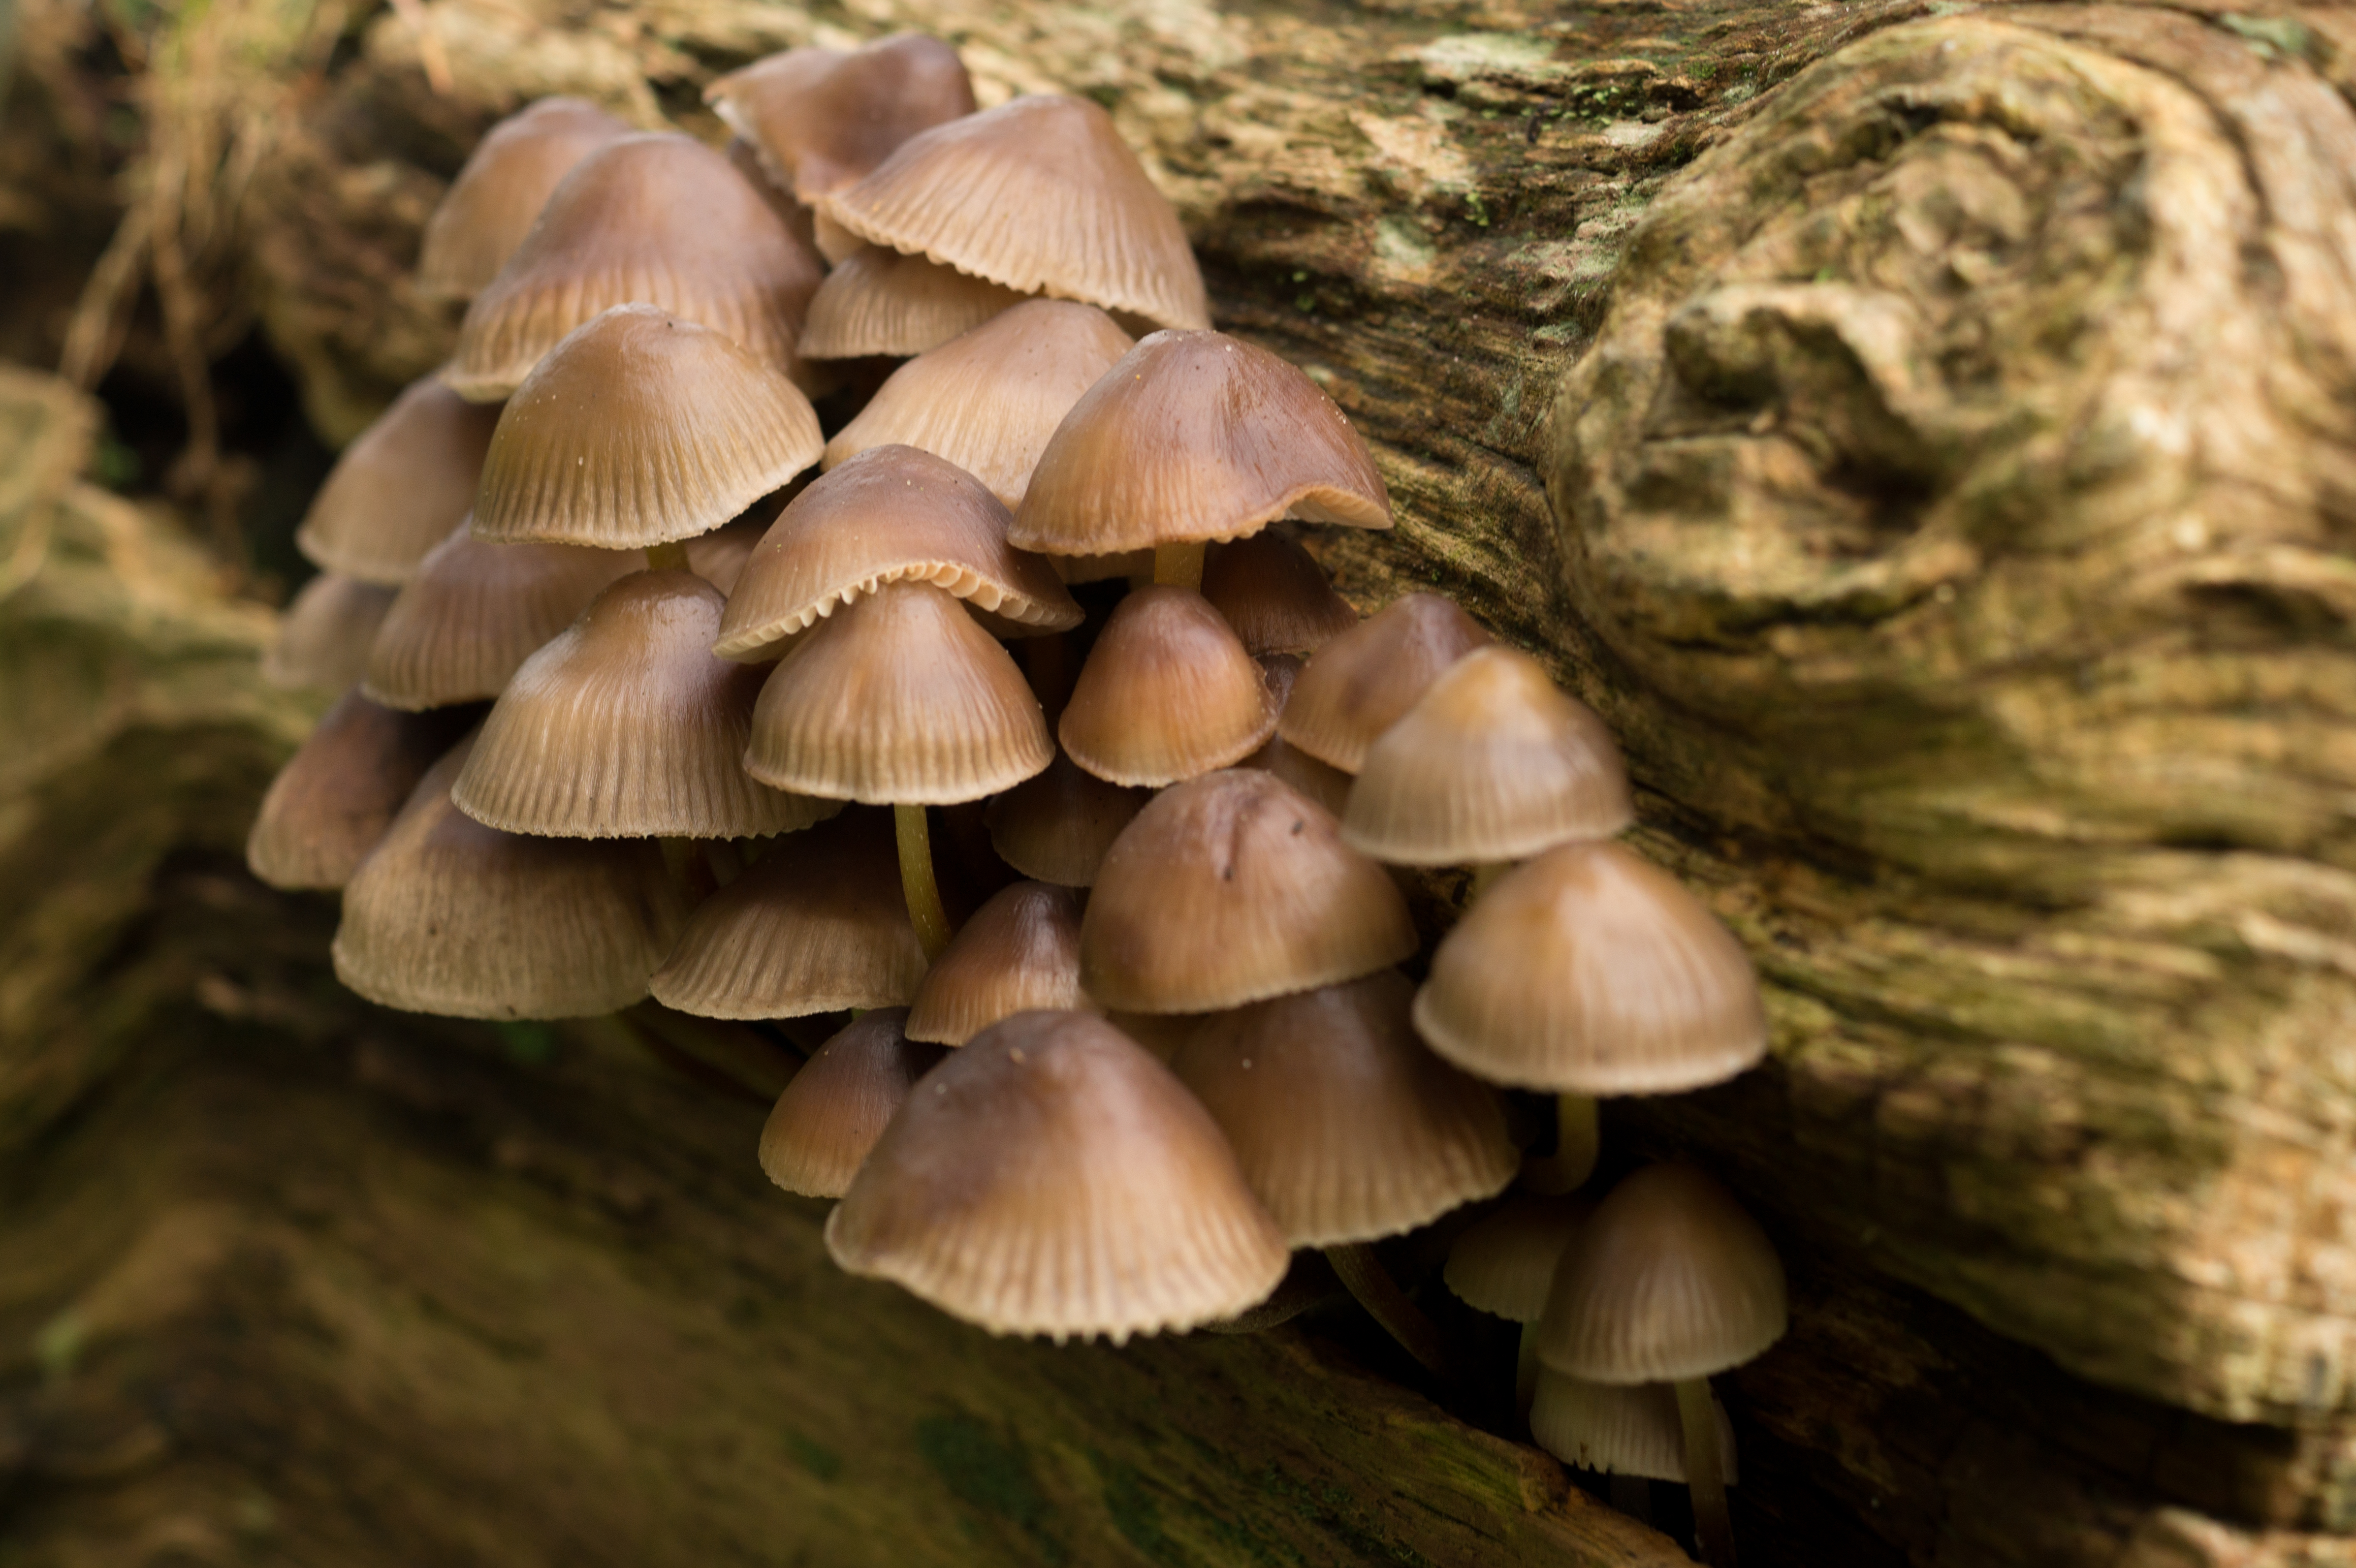
tree, nature, forest, autumn, botany, mushroom, flora, fauna, fungus, fungi, mushrooms, woodland, agaricus, macro photography, oyster mushroom, edible mushroom, medicinal mushroom, agaricomycetes, agaricaceae, penny bun, pleurotus eryngii, hen of the wood